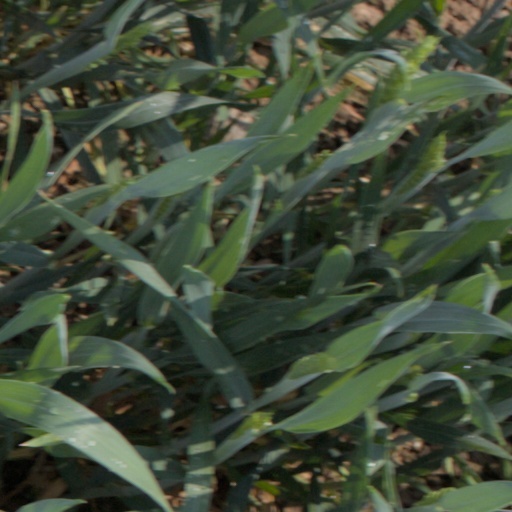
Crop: wheat